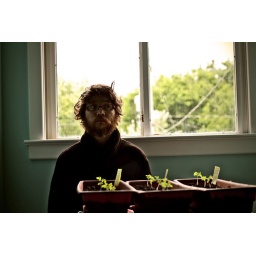
6am in a brown bath robe Day 3